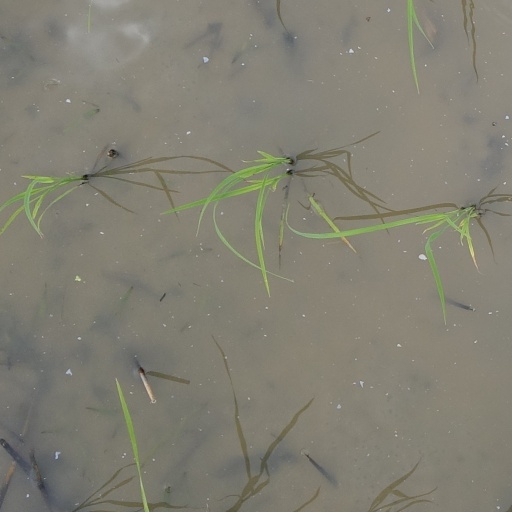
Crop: rice